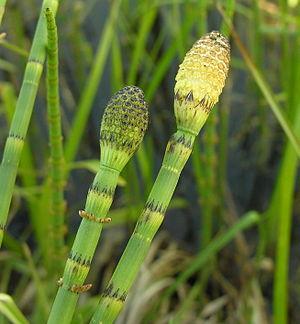
Equisetum fluviatile, la Prêle des eaux, Prêle des cours d'eau ou Prêle des rivières, est une plante de l'embranchement des Ptéridophytes, de la famille des Equisetaceae.